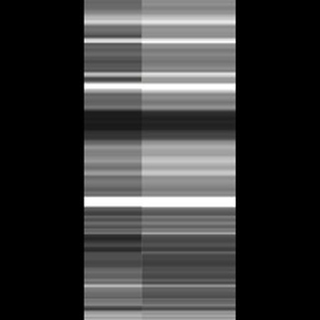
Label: healthy_sugarcane